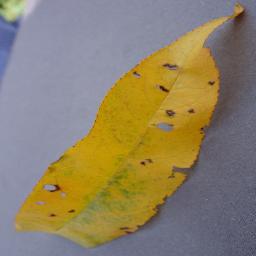
Label: Peach___Bacterial_spot